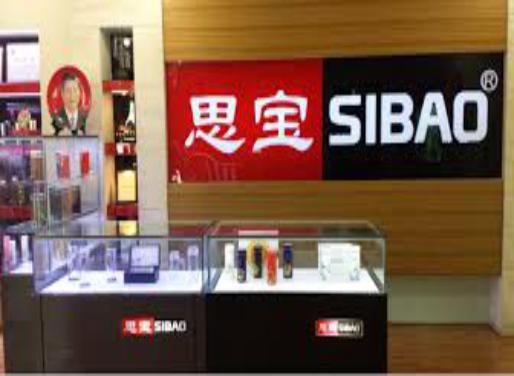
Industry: Necessities